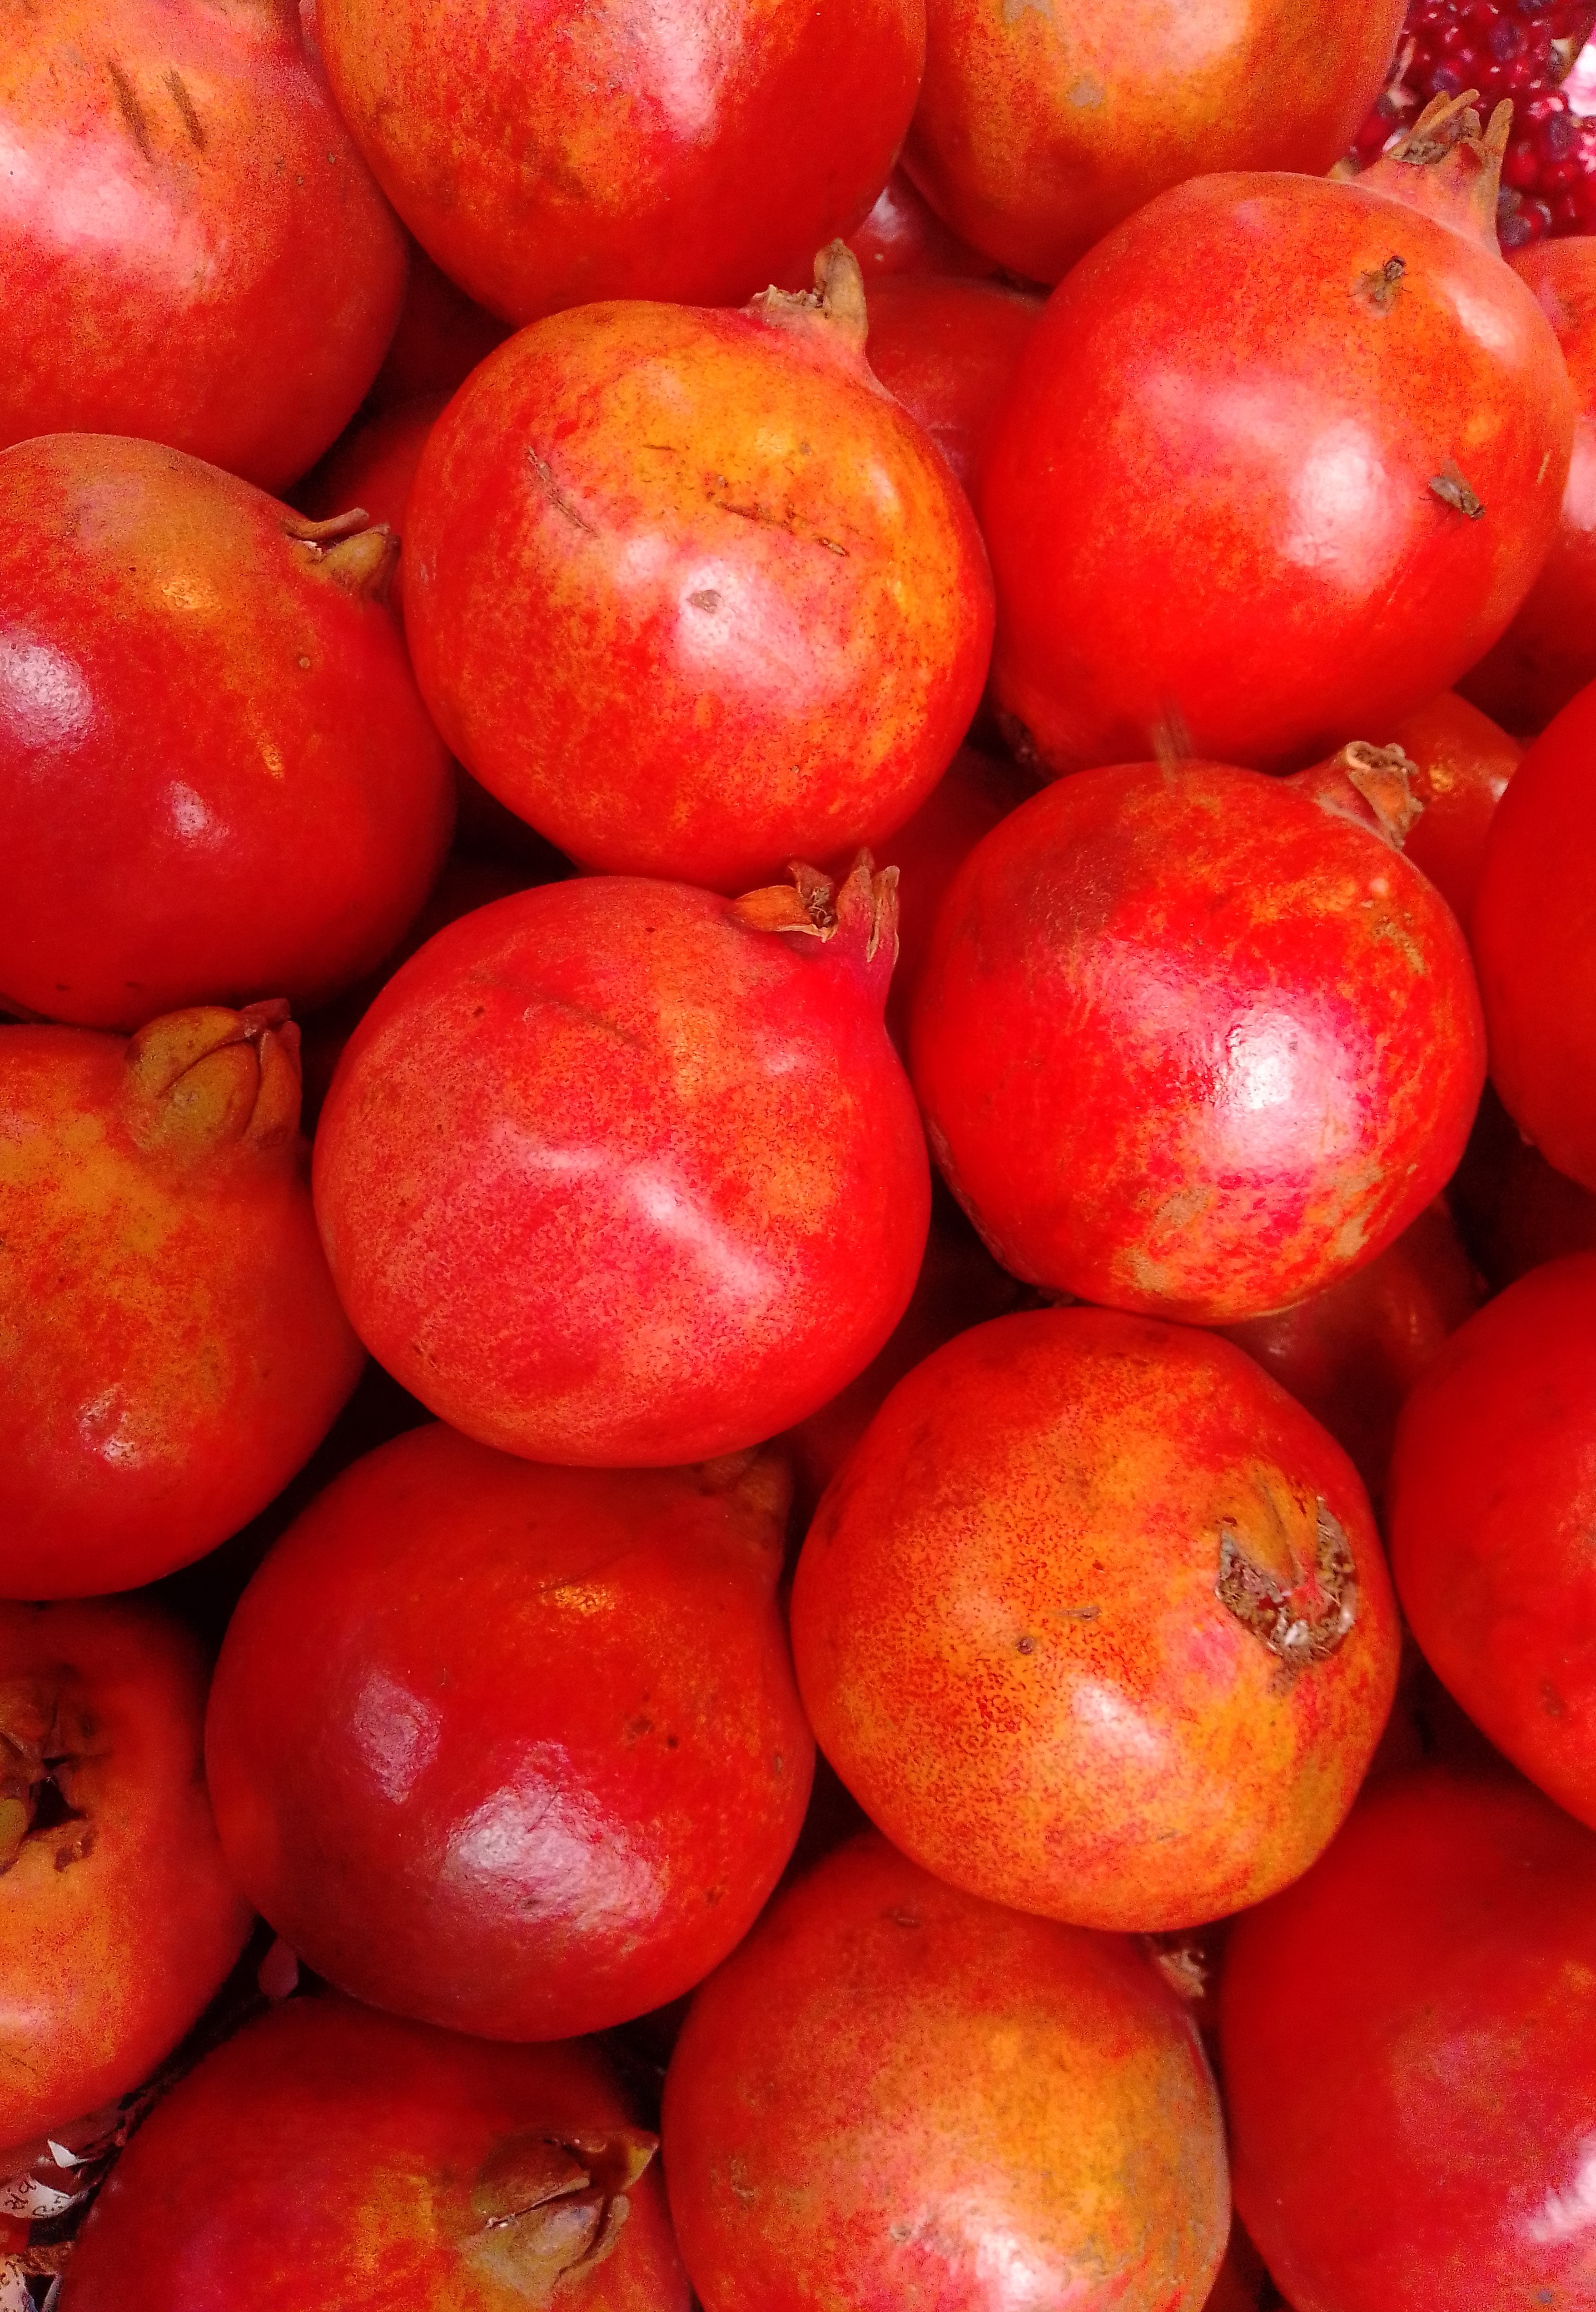
Fruit: pomegranate
Condition: fresh